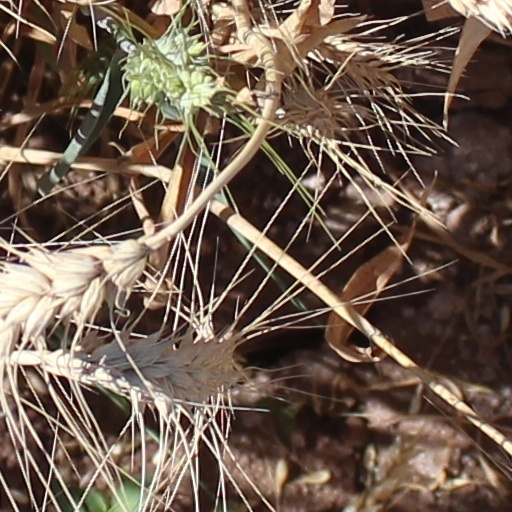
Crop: wheat